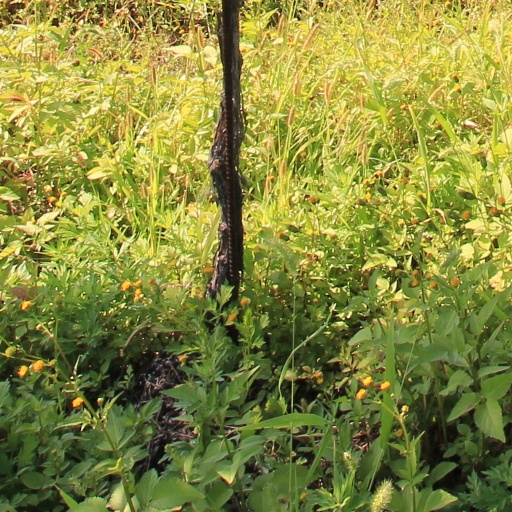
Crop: grape